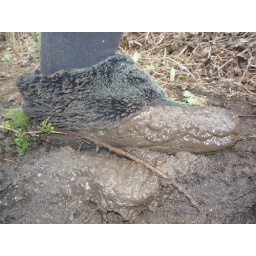
Walk in mud in garden whit black suede casual shoes